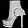
Label: Ankle boot